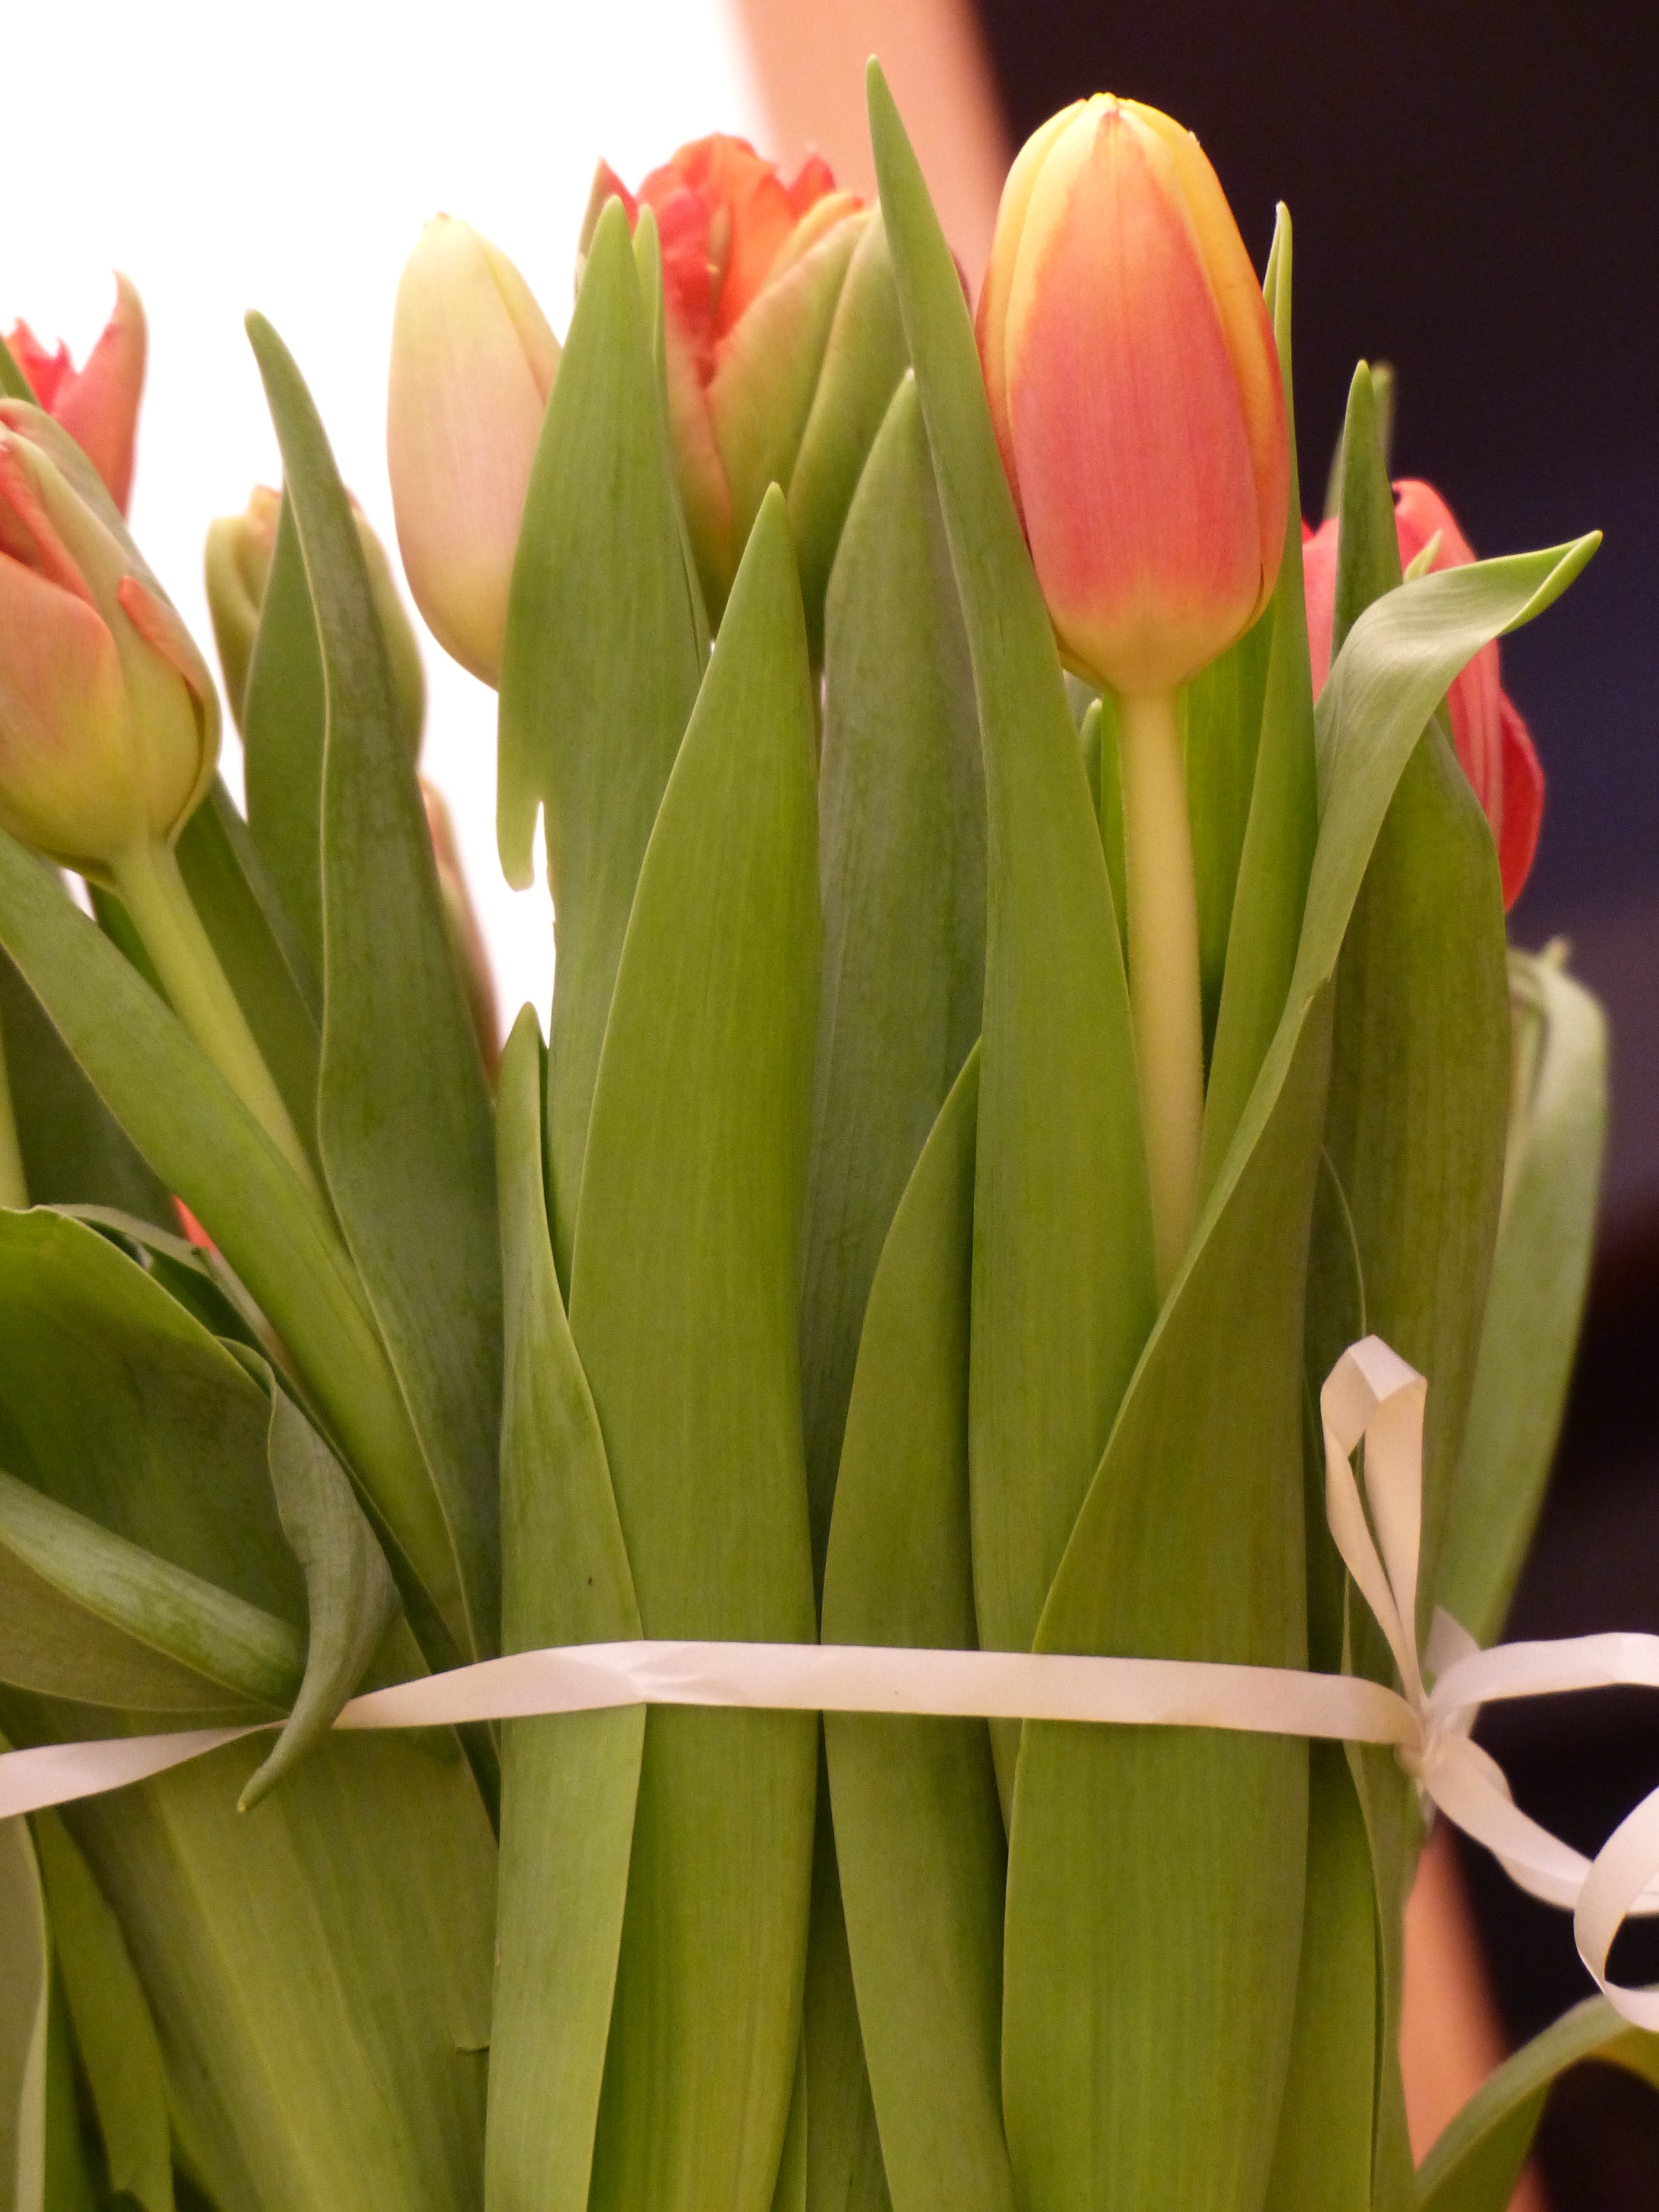
plant, flower, petal, tulip, bouquet, spring, red, botany, pink, flora, tulip bouquet, flowers, tulips, bound, floristry, spring flower, reddish, flowering plant, plant stem, land plant